Hugh Campbell (New Zealand politician)

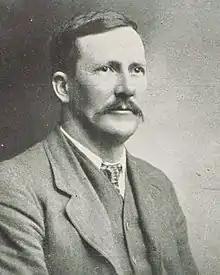
Hugh Campbell

Hugh McLean Campbell (21 March 1875 – 22 May 1951), sometimes known as HM Campbell, was a Reform Party Member of Parliament in New Zealand.